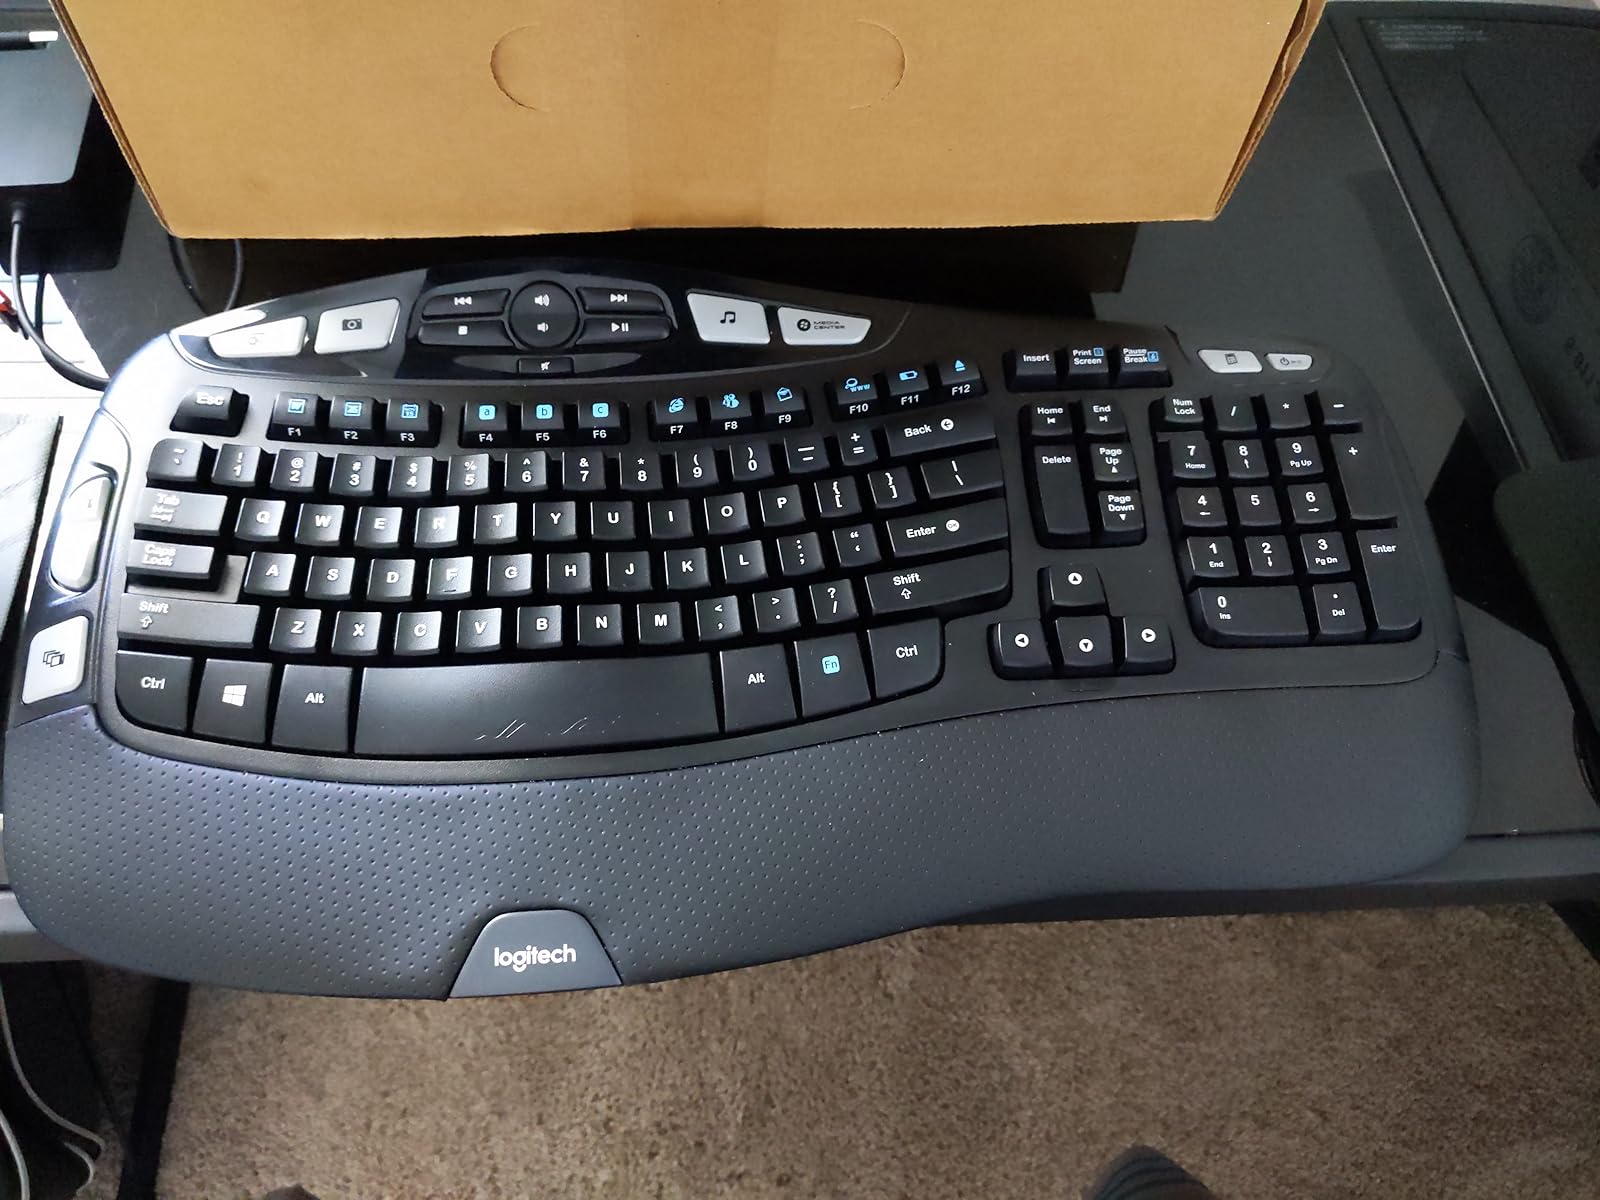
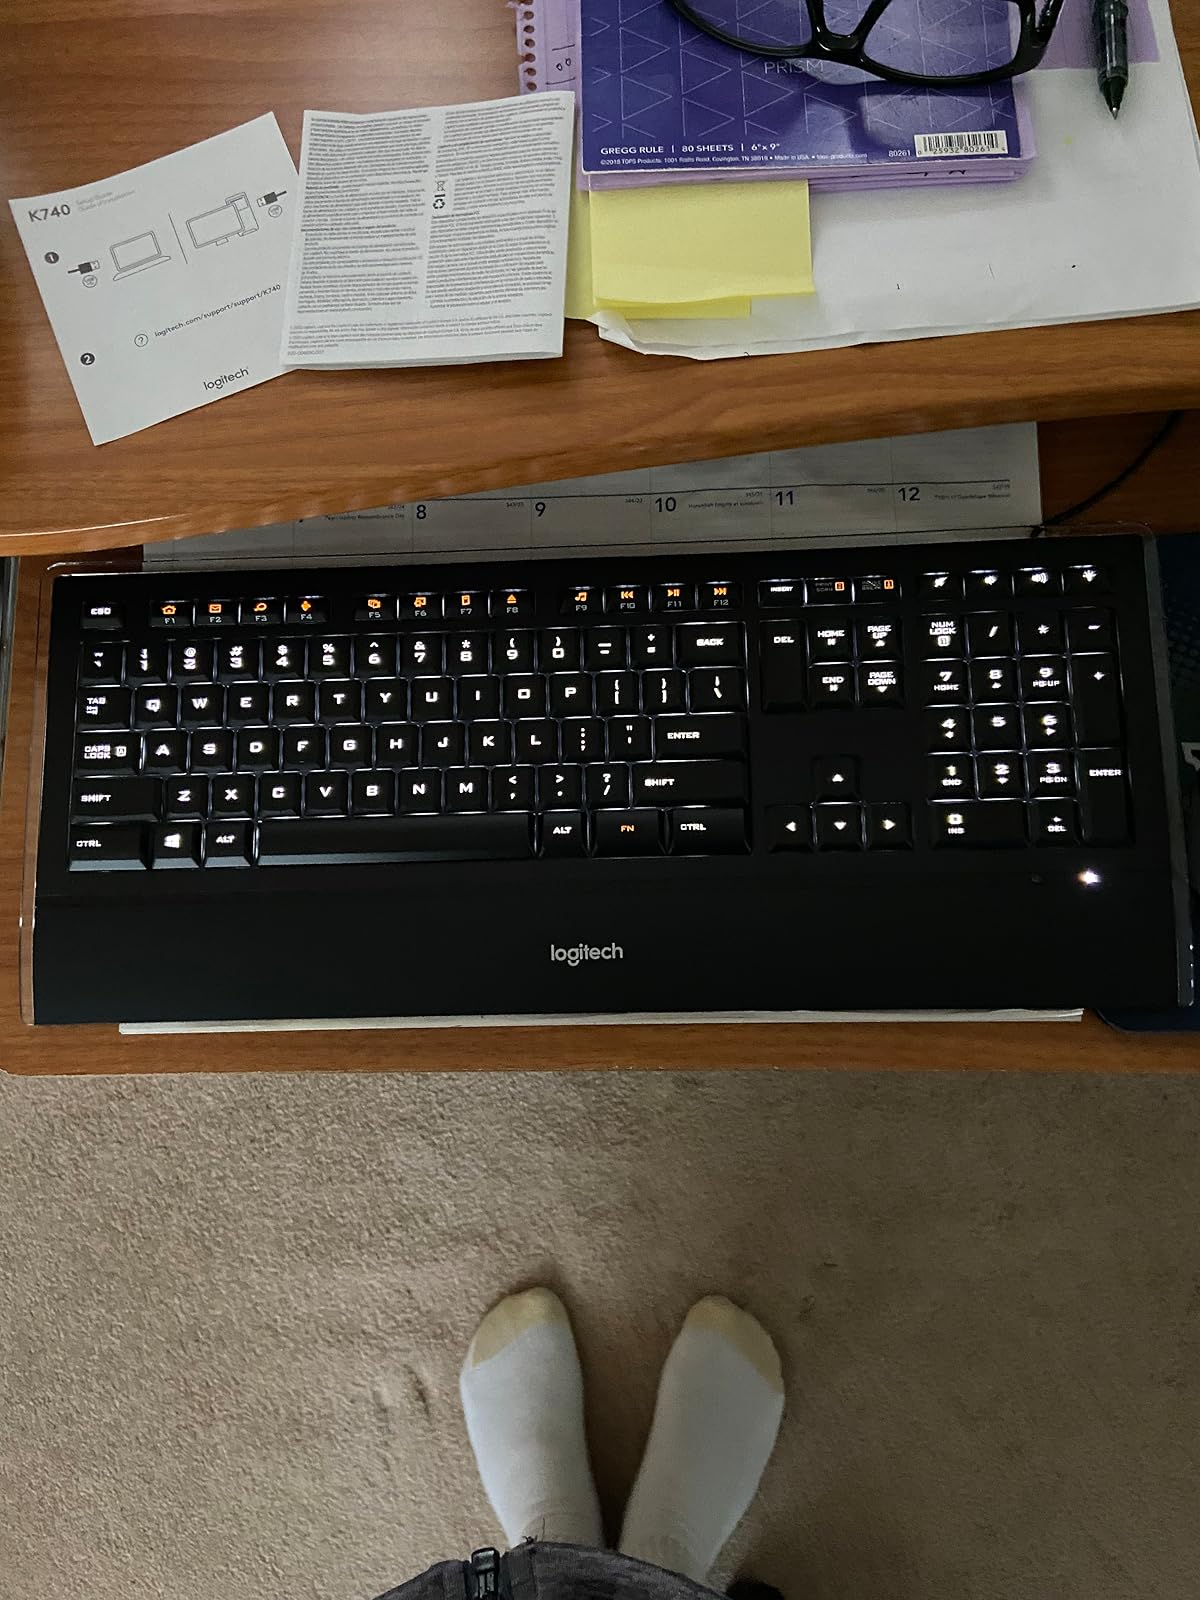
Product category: keyboard
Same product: no